2000 World Series

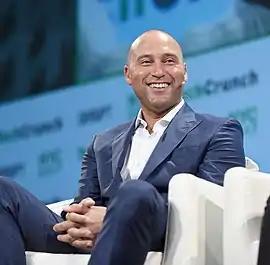
Eventual World Series MVP Derek Jeter clubbed a leadoff home run in the first inning that gave the winning margin to the Yankees.

The American national anthem was sung by Sheryl Crow. Before Game 4, some analysts felt the tide had changed, that the Mets (down 2–1 in the Series) were now geared with enough momentum to make a comeback. That momentum lasted only until the first pitch from Mets starter Bobby Jones, which Jeter hit far into Shea Stadium's left-field bleachers. It was the 16th leadoff homer in World Series history, also extending a 13-game hitting streak in the World Series for Jeter. The Yankees added to their lead when Paul O'Neill tripled with one out in the second and after an intentional walk, scored on Scott Brosius's sacrifice fly. In the third, Jeter hit a leadoff triple and scored on Luis Sojo's groundout. Mike Piazza's two-run home run off Denny Neagle cut the Yankees' lead to 3–2, but neither team would score after that. Jose Canseco made his only Yankees playoff appearance in the 6th inning, pinch-hitting for David Cone and striking out. The Yankees secured a dominant 3–1 lead in the Series, with elite pitchers Andy Pettitte and Roger Clemens poised for Games 5 and 6 (if necessary).